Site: brandenburg
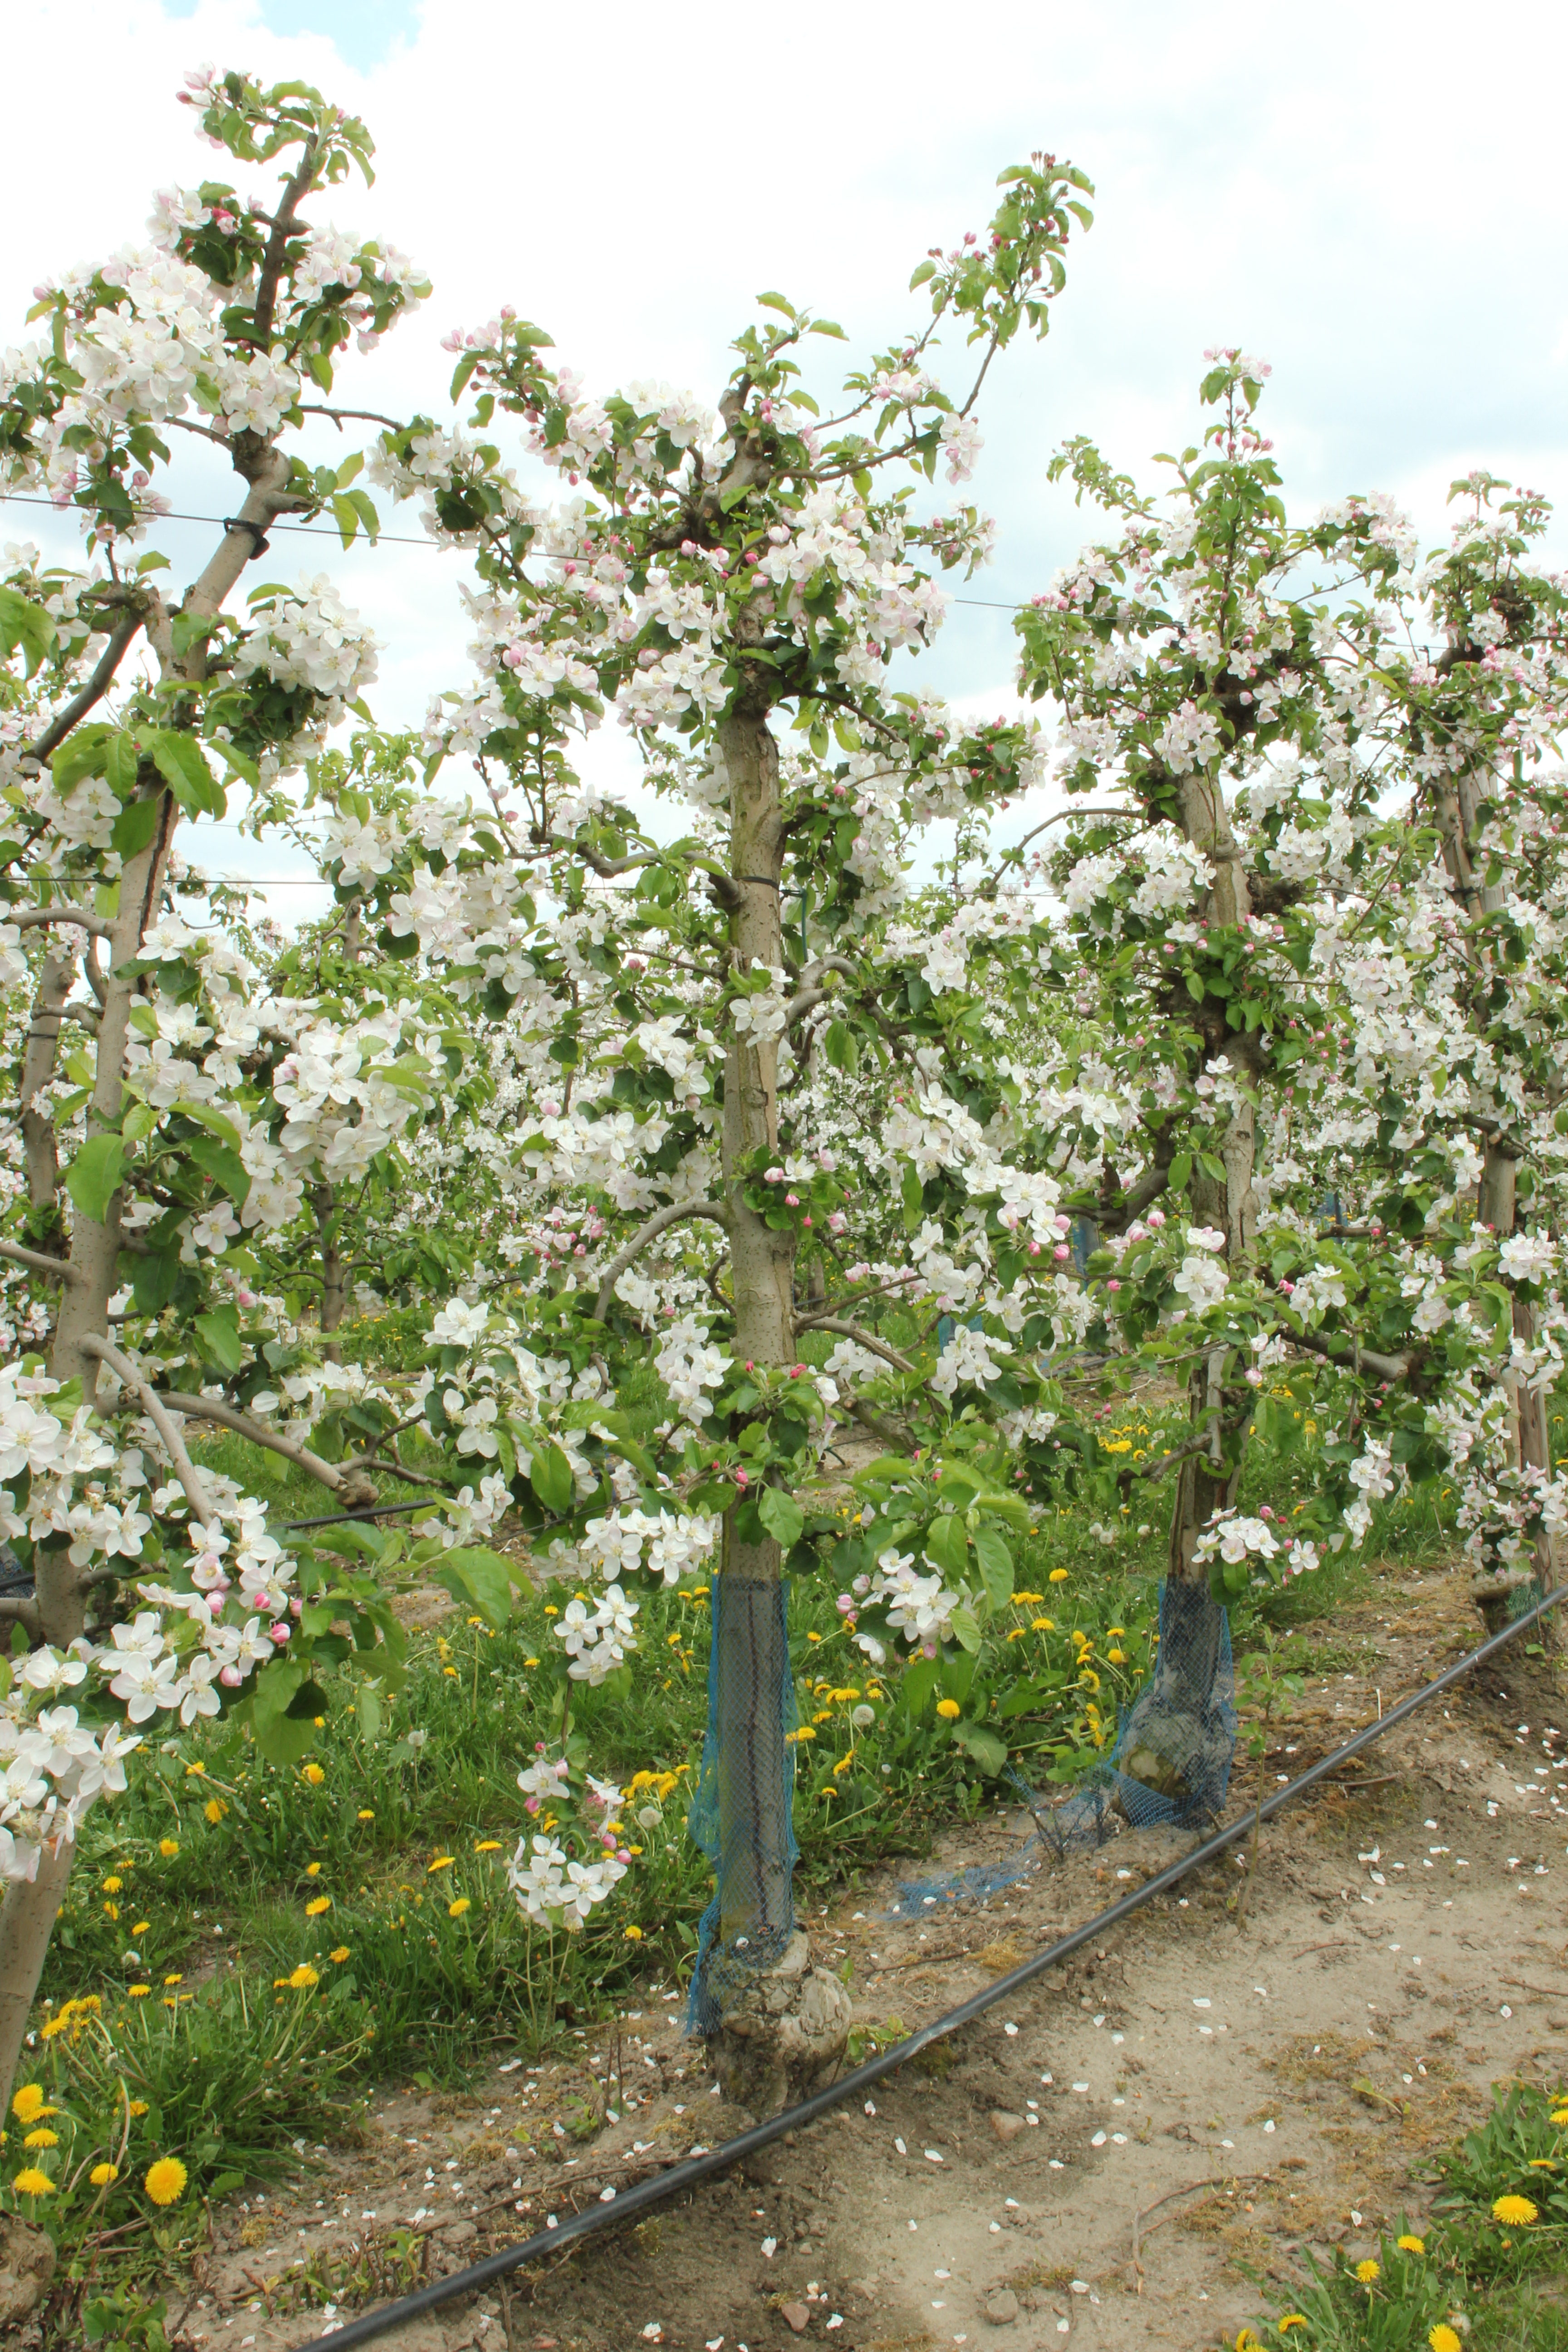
Growth stage (BBCH 65): Flowering